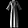
Label: Dress